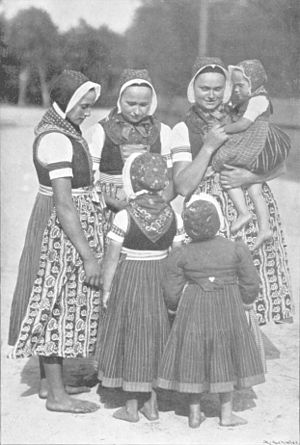
Bul (tøj)
Kvinder fra Lausitz i Tyskland.